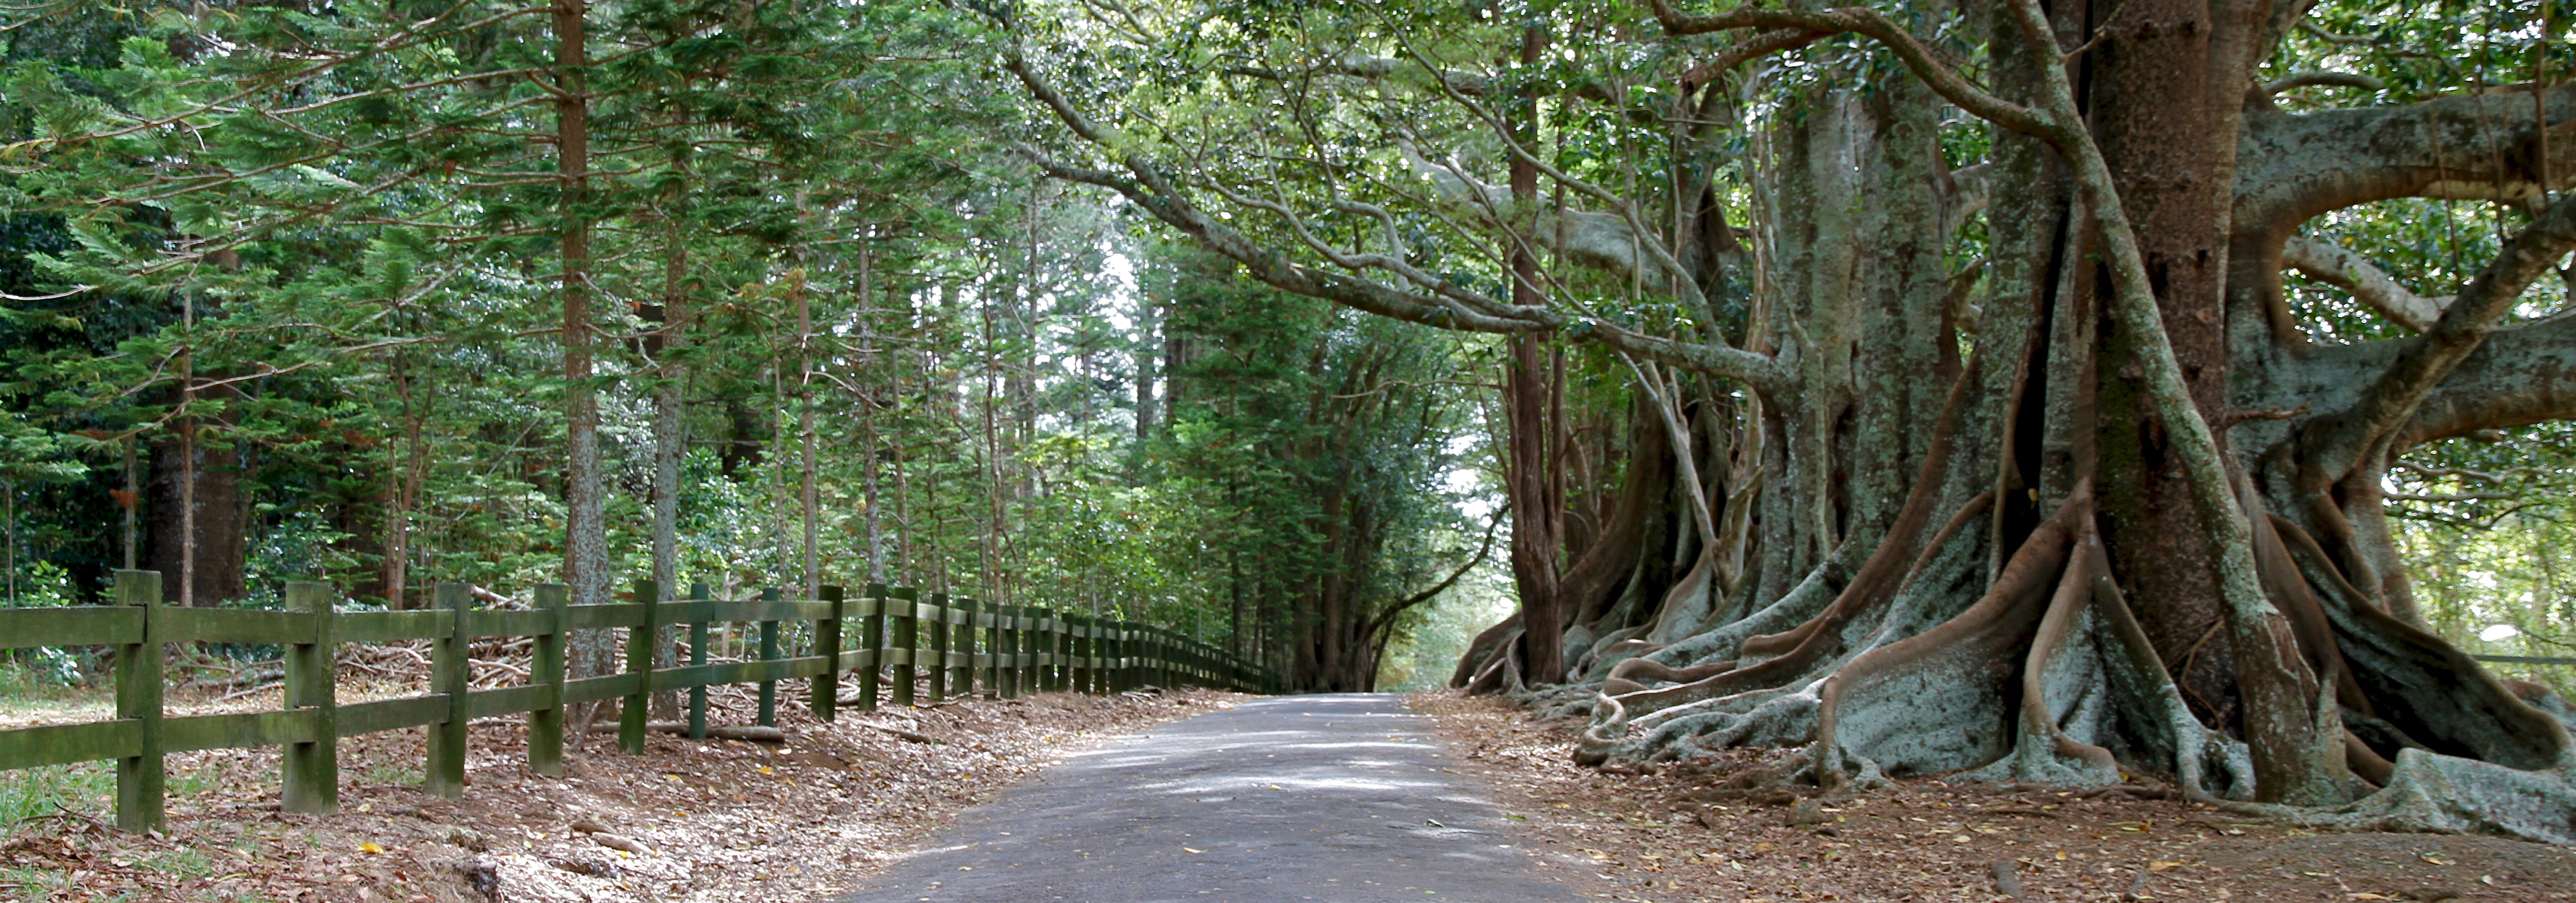
landscape, trees, green, shady, tree, woodland, nature reserve, path, ecosystem, vegetation, grove, forest, old growth forest, plant, state park, trunk, deciduous, biome, branch, rainforest, jungle, trail, temperate broadleaf and mixed forest, plantation, riparian forest, valdivian temperate rain forest